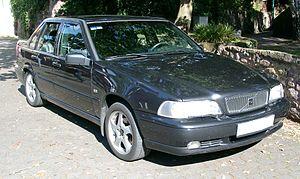
Les Volvo 850 et S70 sont des automobiles du constructeur suédois Volvo. Il s'agit d'une familiale, un segment historique pour le constructeur suédois. La 850 s'est intercalée entre les compactes 440/460 et les routières 940/960. Il s'agissait de la première traction et du premier modèle à être équipé des fameux 5 cylindres en ligne du constructeur suédois. Deux carrosseries étaient disponibles sur la 850, une berline et un break. En 1996, la nouvelle nomenclature Volvo transforme la 850 en S70 pour la berline et V70 pour le break. La véritable remplaçante des 850/S70 est la S60 lancée en 2000.